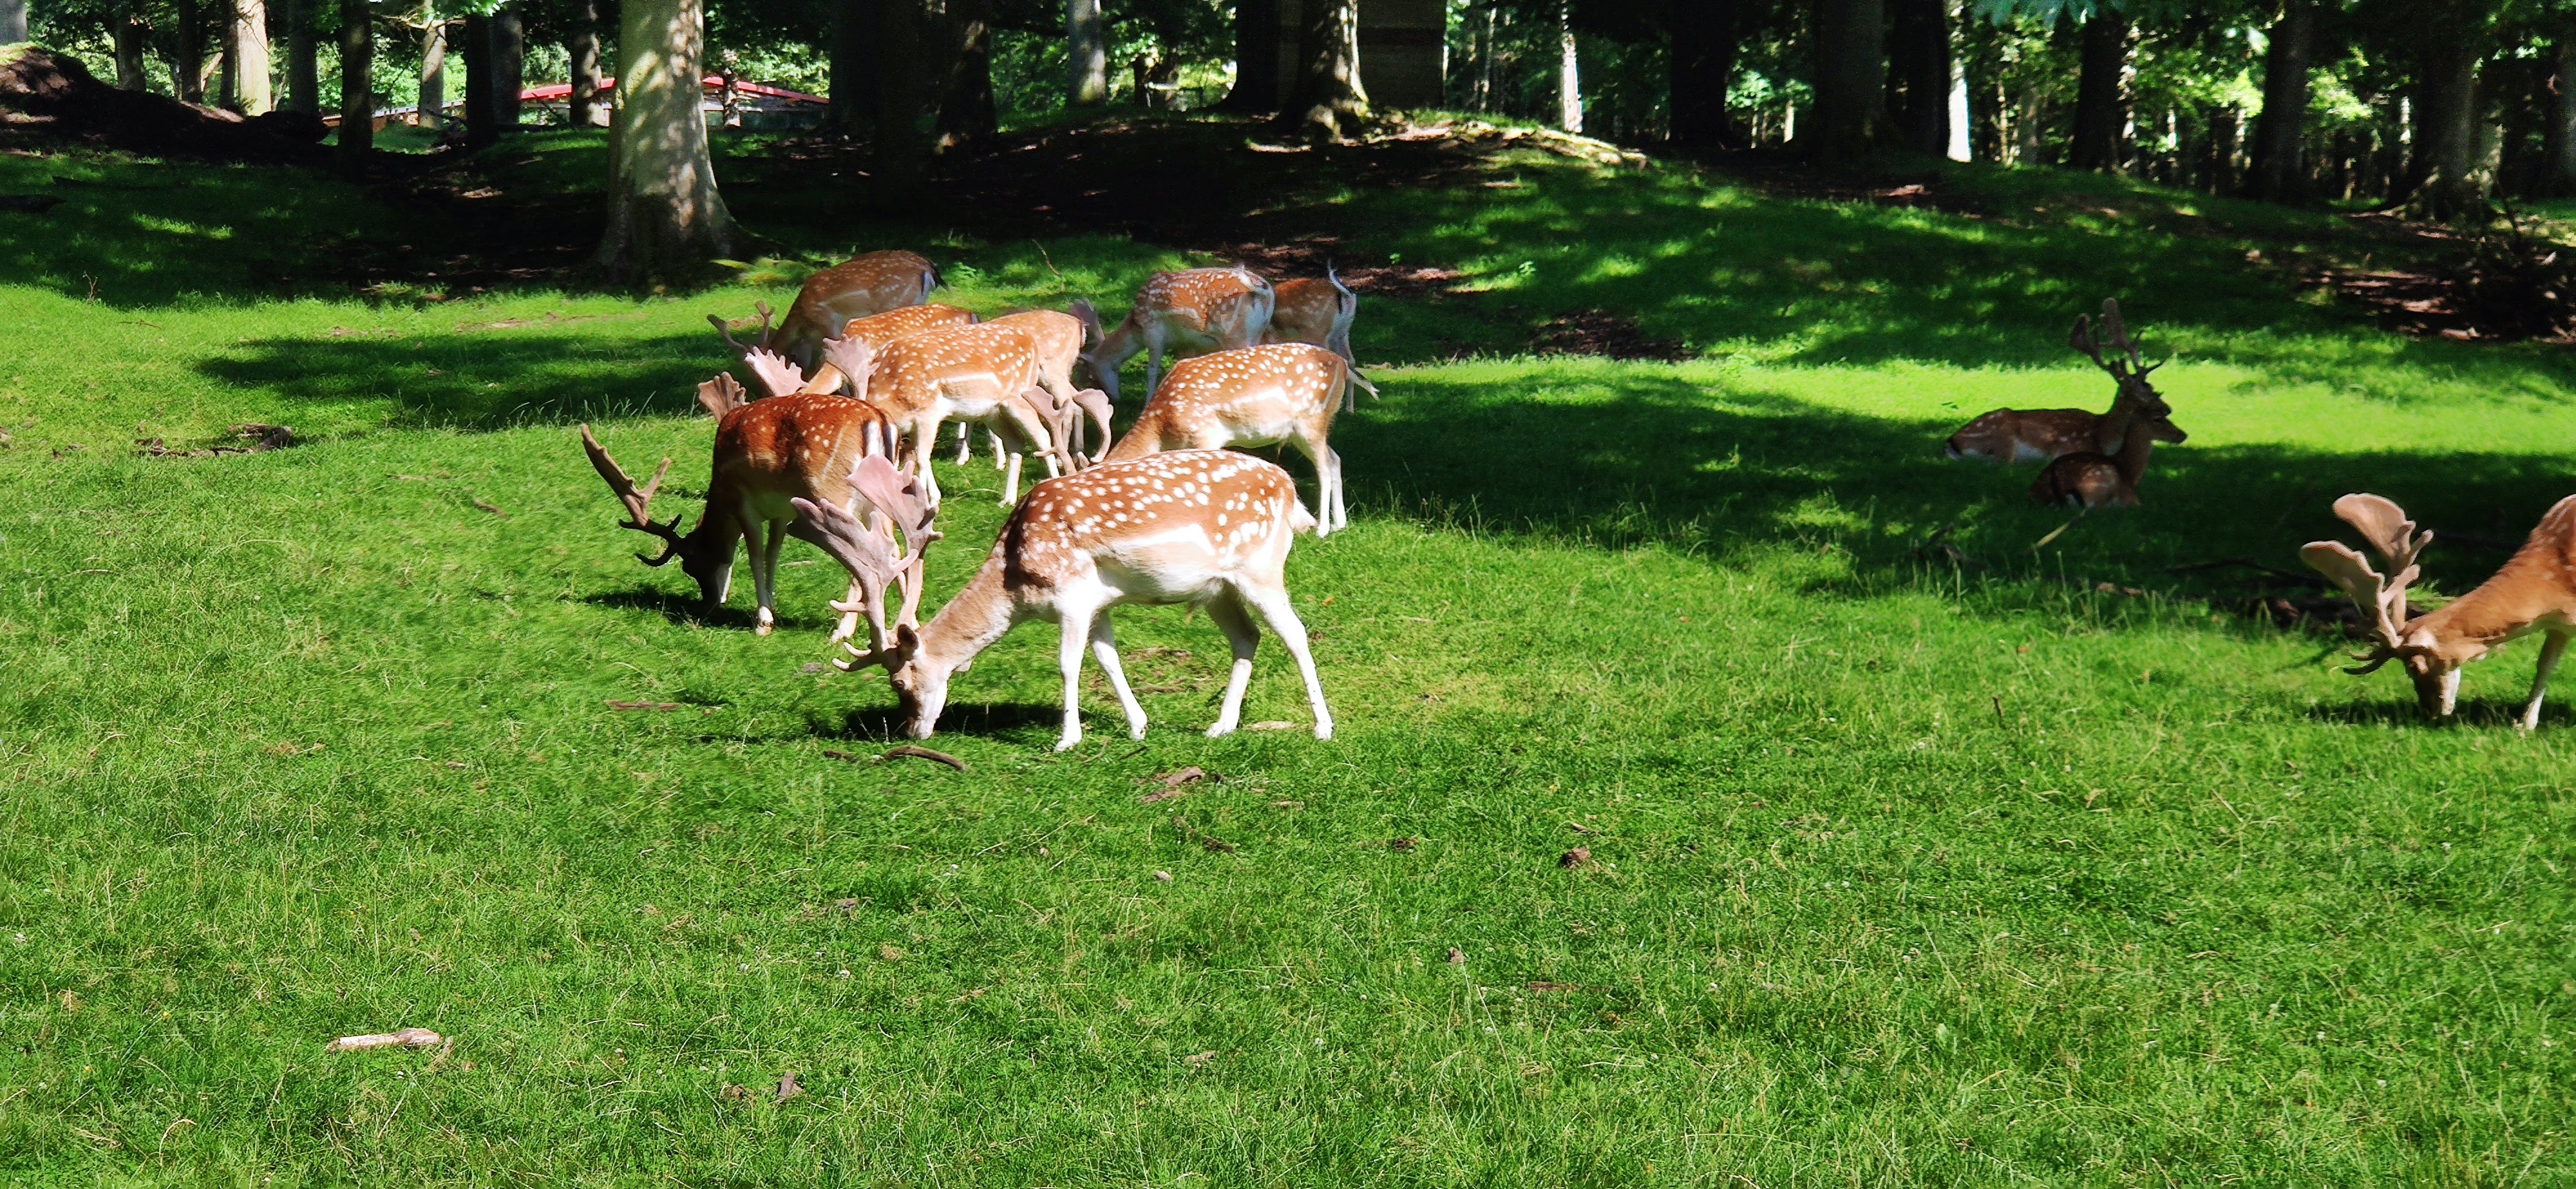
roe deer, meadow, grazing, plant, green, tree, deer, natural landscape, vegetation, grass, fawn, terrestrial animal, groundcover, terrestrial plant, grassland, grass family, tail, landscape, trunk, forest, white tailed deer, recreation, herd, woodland, wood, wildlife, temperate broadleaf and mixed forest, pasture, jungle, shade, grove, garden, leisure, cow goat family, Northern hardwood forest, antelope, old growth forest, zoo